Tricia Sullivan

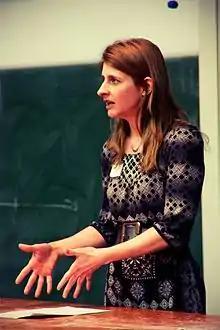
Tricia Sullivan

Tricia Sullivan (born July 7, 1968 in New Jersey, United States) is an American science fiction writer. She also writes fantasy under the pseudonym Valery Leith.